Ben Folds

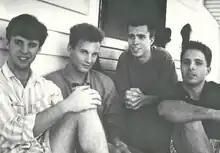
Ben Folds (third from left) in a promotional photo for Majosha

In the late 1980s, Folds (as a bassist) formed the band Majosha with longtime friends Evan Olson, Millard Powers, and Eddie Walker. The group released several locally produced records. They played their first gig at Duke University's Battle of the Bands in 1988, and won. They played at bars and fraternity parties, and self-produced an EP called "Party Night: Five Songs About Jesus" (1988), which they sold locally. The EP has four songs, none of which are about Jesus. They recorded "Shut Up and Listen to Majosha" in 1989. It contains, among other tracks, the four songs from "Party Night" (remixed and/or re-recorded) and "Emaline" and "Video", which Folds would later record with Ben Folds Five. The song "Get That Bug" from "Party Night" was released as a dance mix in Japan.